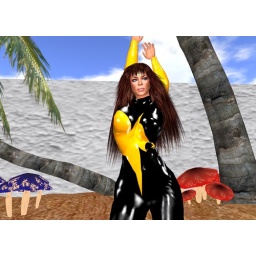
Tasty Philly in black and yellow Kayliwulf latex